Battle of Meiktila and Mandalay

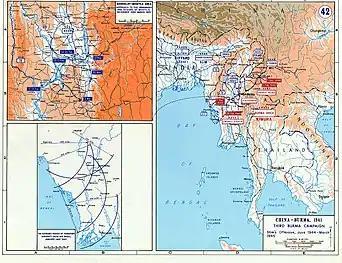
Series of maps showing the progress of the battles and their relation to the South East Asian theatre of war

The Allied South East Asia Command had begun making plans to reconquer Burma as early as June 1944 (while the Battle of Imphal was still being fought, although its outcome was clear). Three main options were proposed. One was to reoccupy Northern Burma only, to allow the Ledo Road to be completed, thus linking India and China by land. This was rejected, as it could use only a fraction of the available forces and fulfilled only an out-of-date strategic aim. A second option was to capture Rangoon, the capital and main seaport, by a seaborne invasion. This was also impractical, as it would require landing craft and other resources which would not be available until the end of the War in Europe. By default, the plan adopted was for an offensive into Central Burma by the British Fourteenth Army under Lieutenant General William Slim, to reconquer Burma from the north. The operation, originally codenamed "Operation Capital", which was intended to capture Mandalay in Central Burma, was renamed "Operation Extended Capital" to encompass a subsequent pursuit to Rangoon.